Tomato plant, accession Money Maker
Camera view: tilt-top (135 deg); turntable rotation: 150 degrees
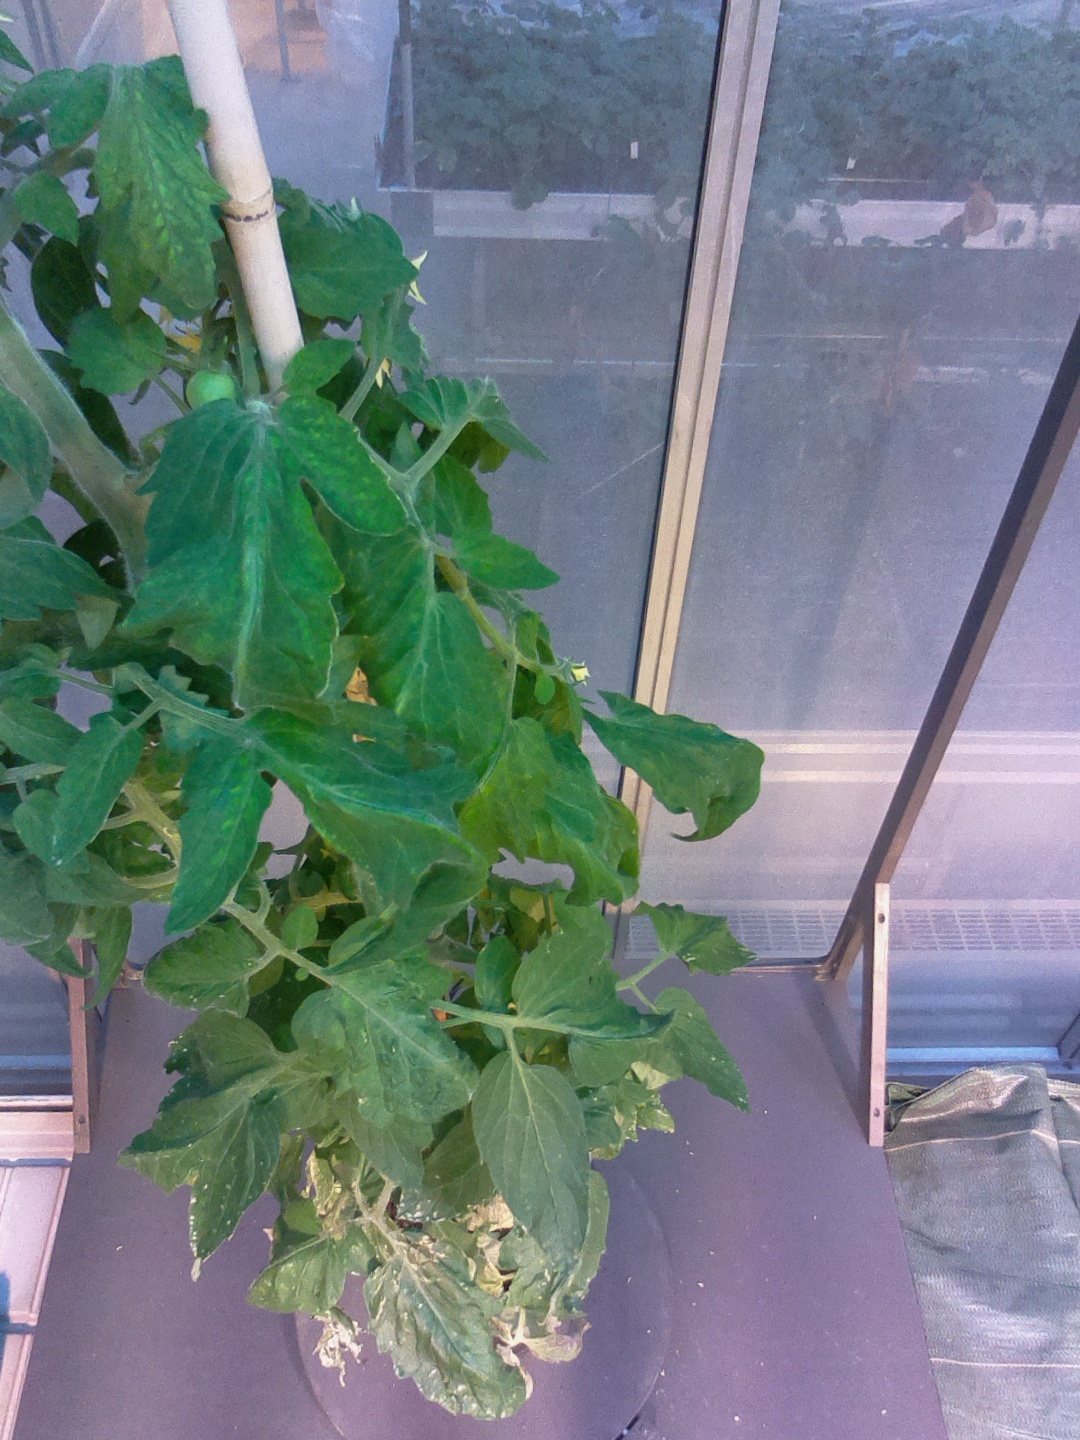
BBCH growth stage 67: Full flowering, 70%-80% of flowers open, more petals falling